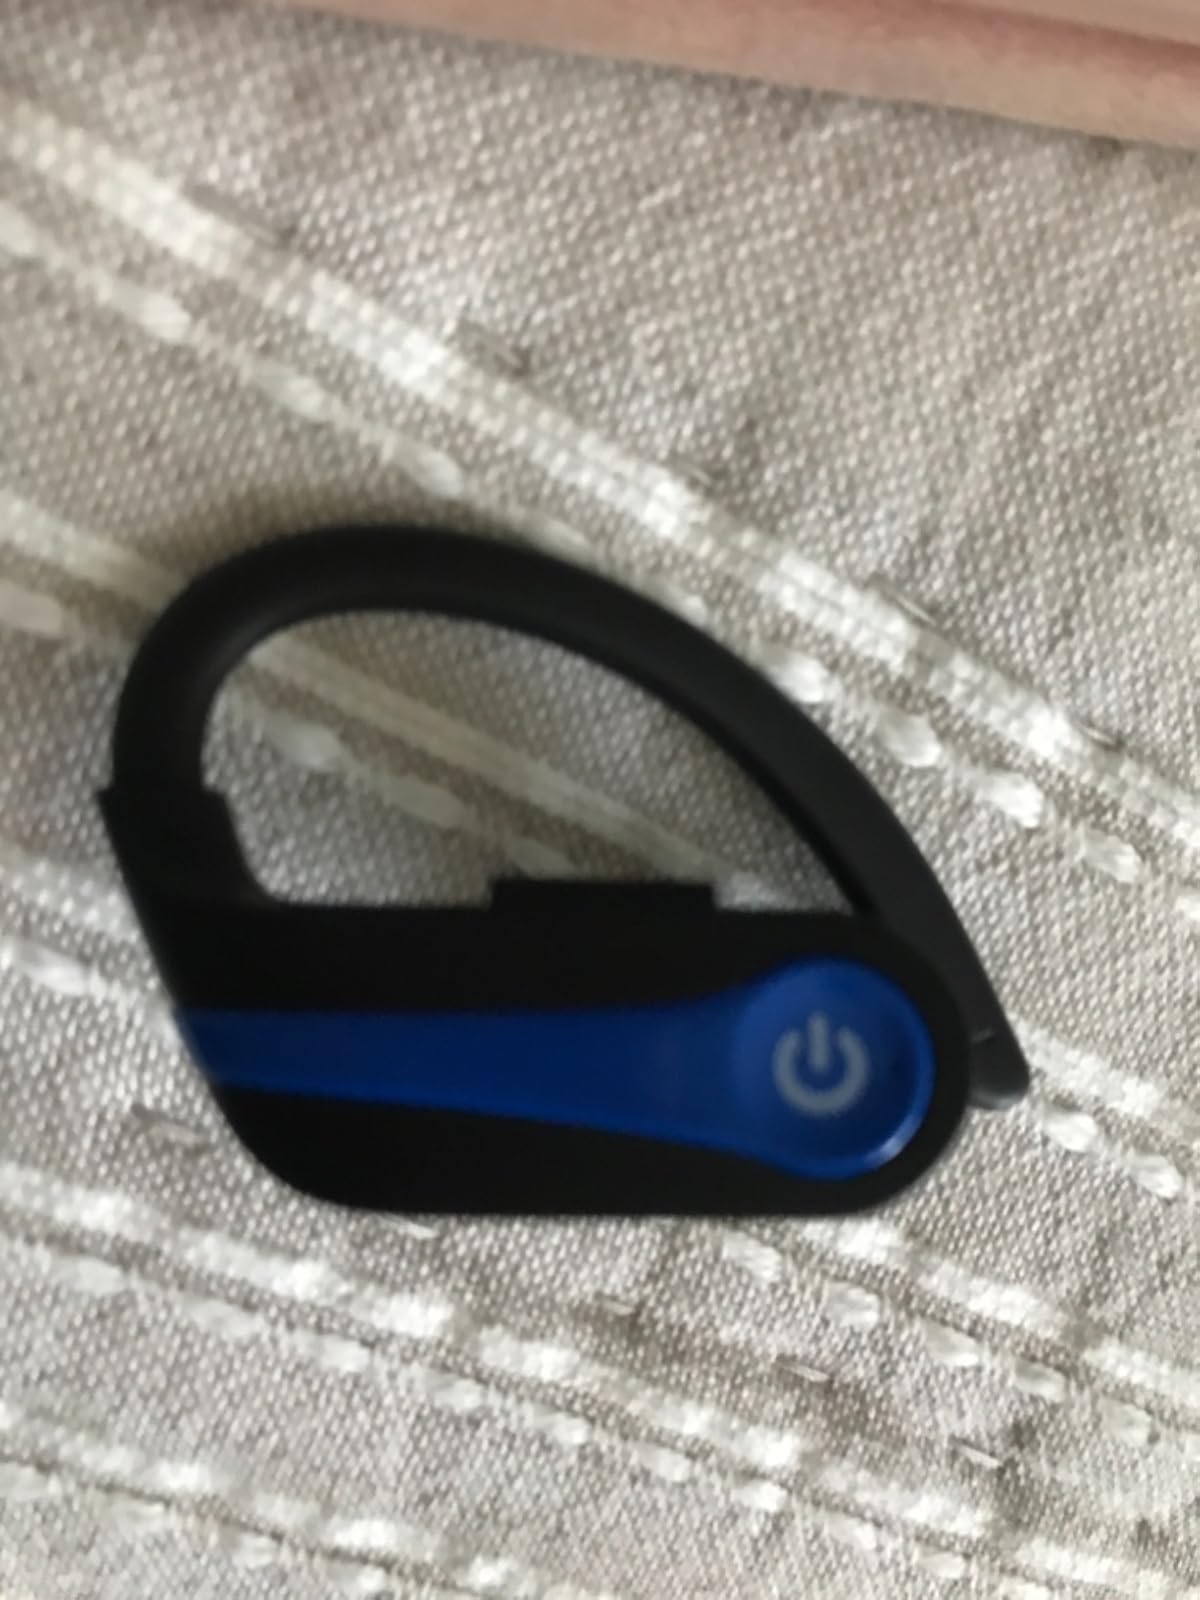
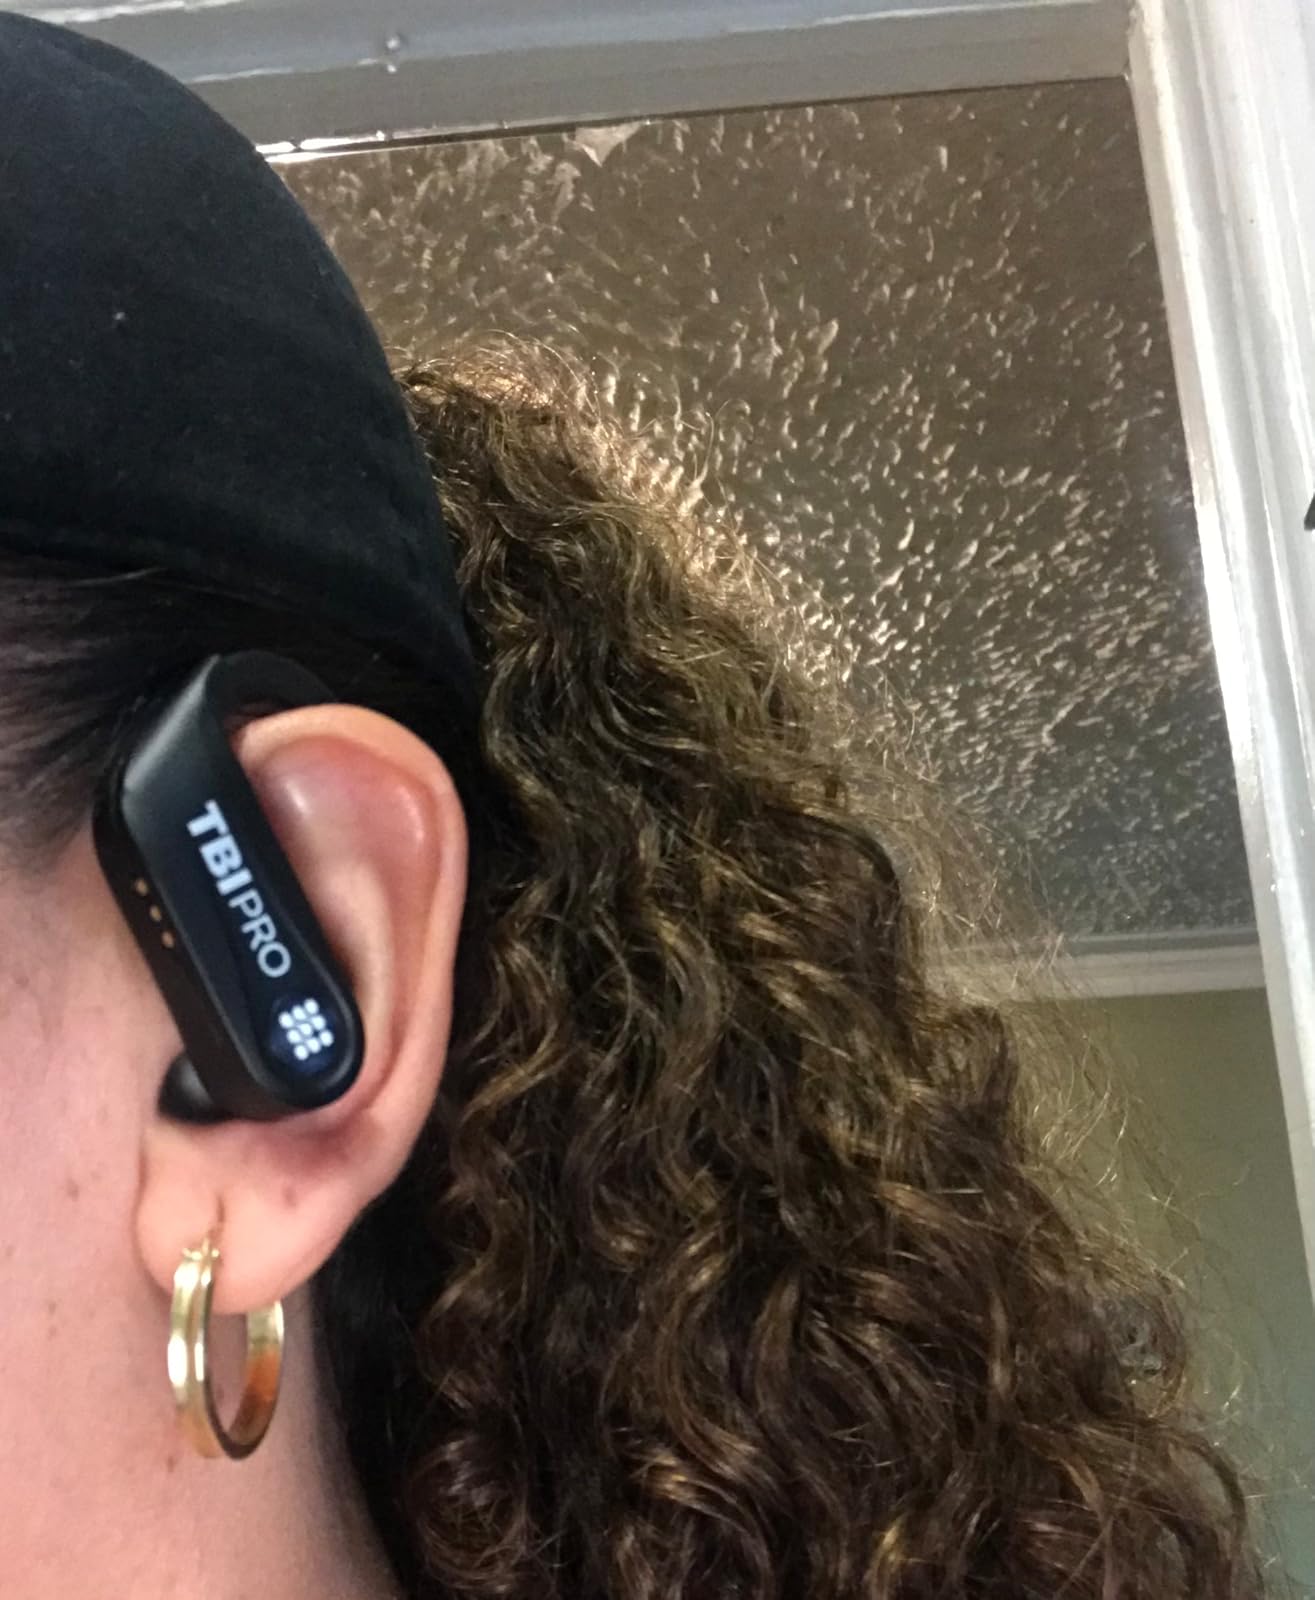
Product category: earbuds
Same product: no